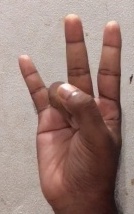
ASL sign: 7